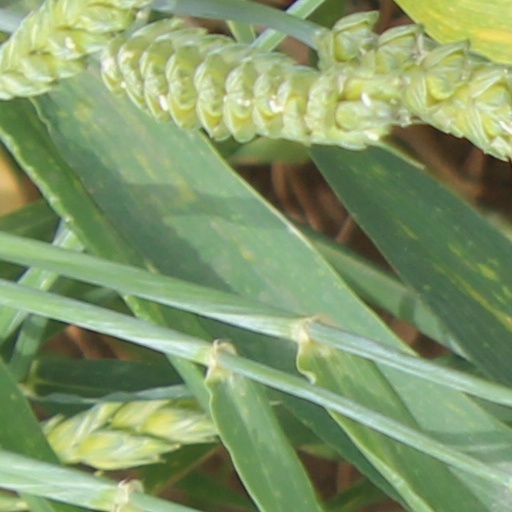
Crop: wheat